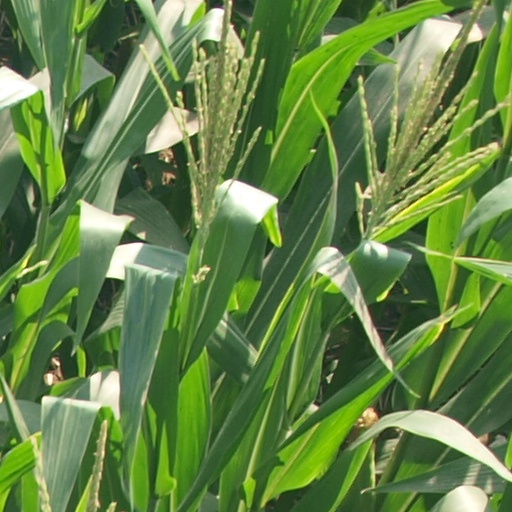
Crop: maize; corn